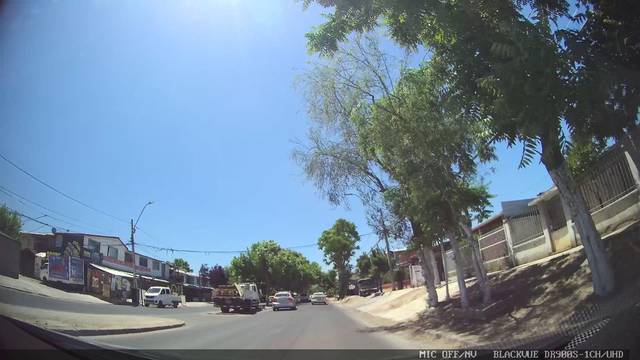
Region: Chile
Coordinates: -33.431, -70.741